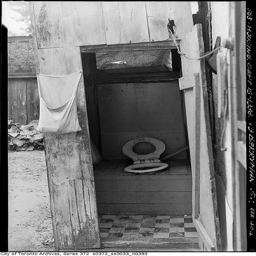
Picture looking inside an out house with an open toilet.
This black and white photo shows a out house
Black and white photograph of an outhouse with tile floor.
A run down outhouse with the door open.
Small outhouse toilet with shabby door and roof.